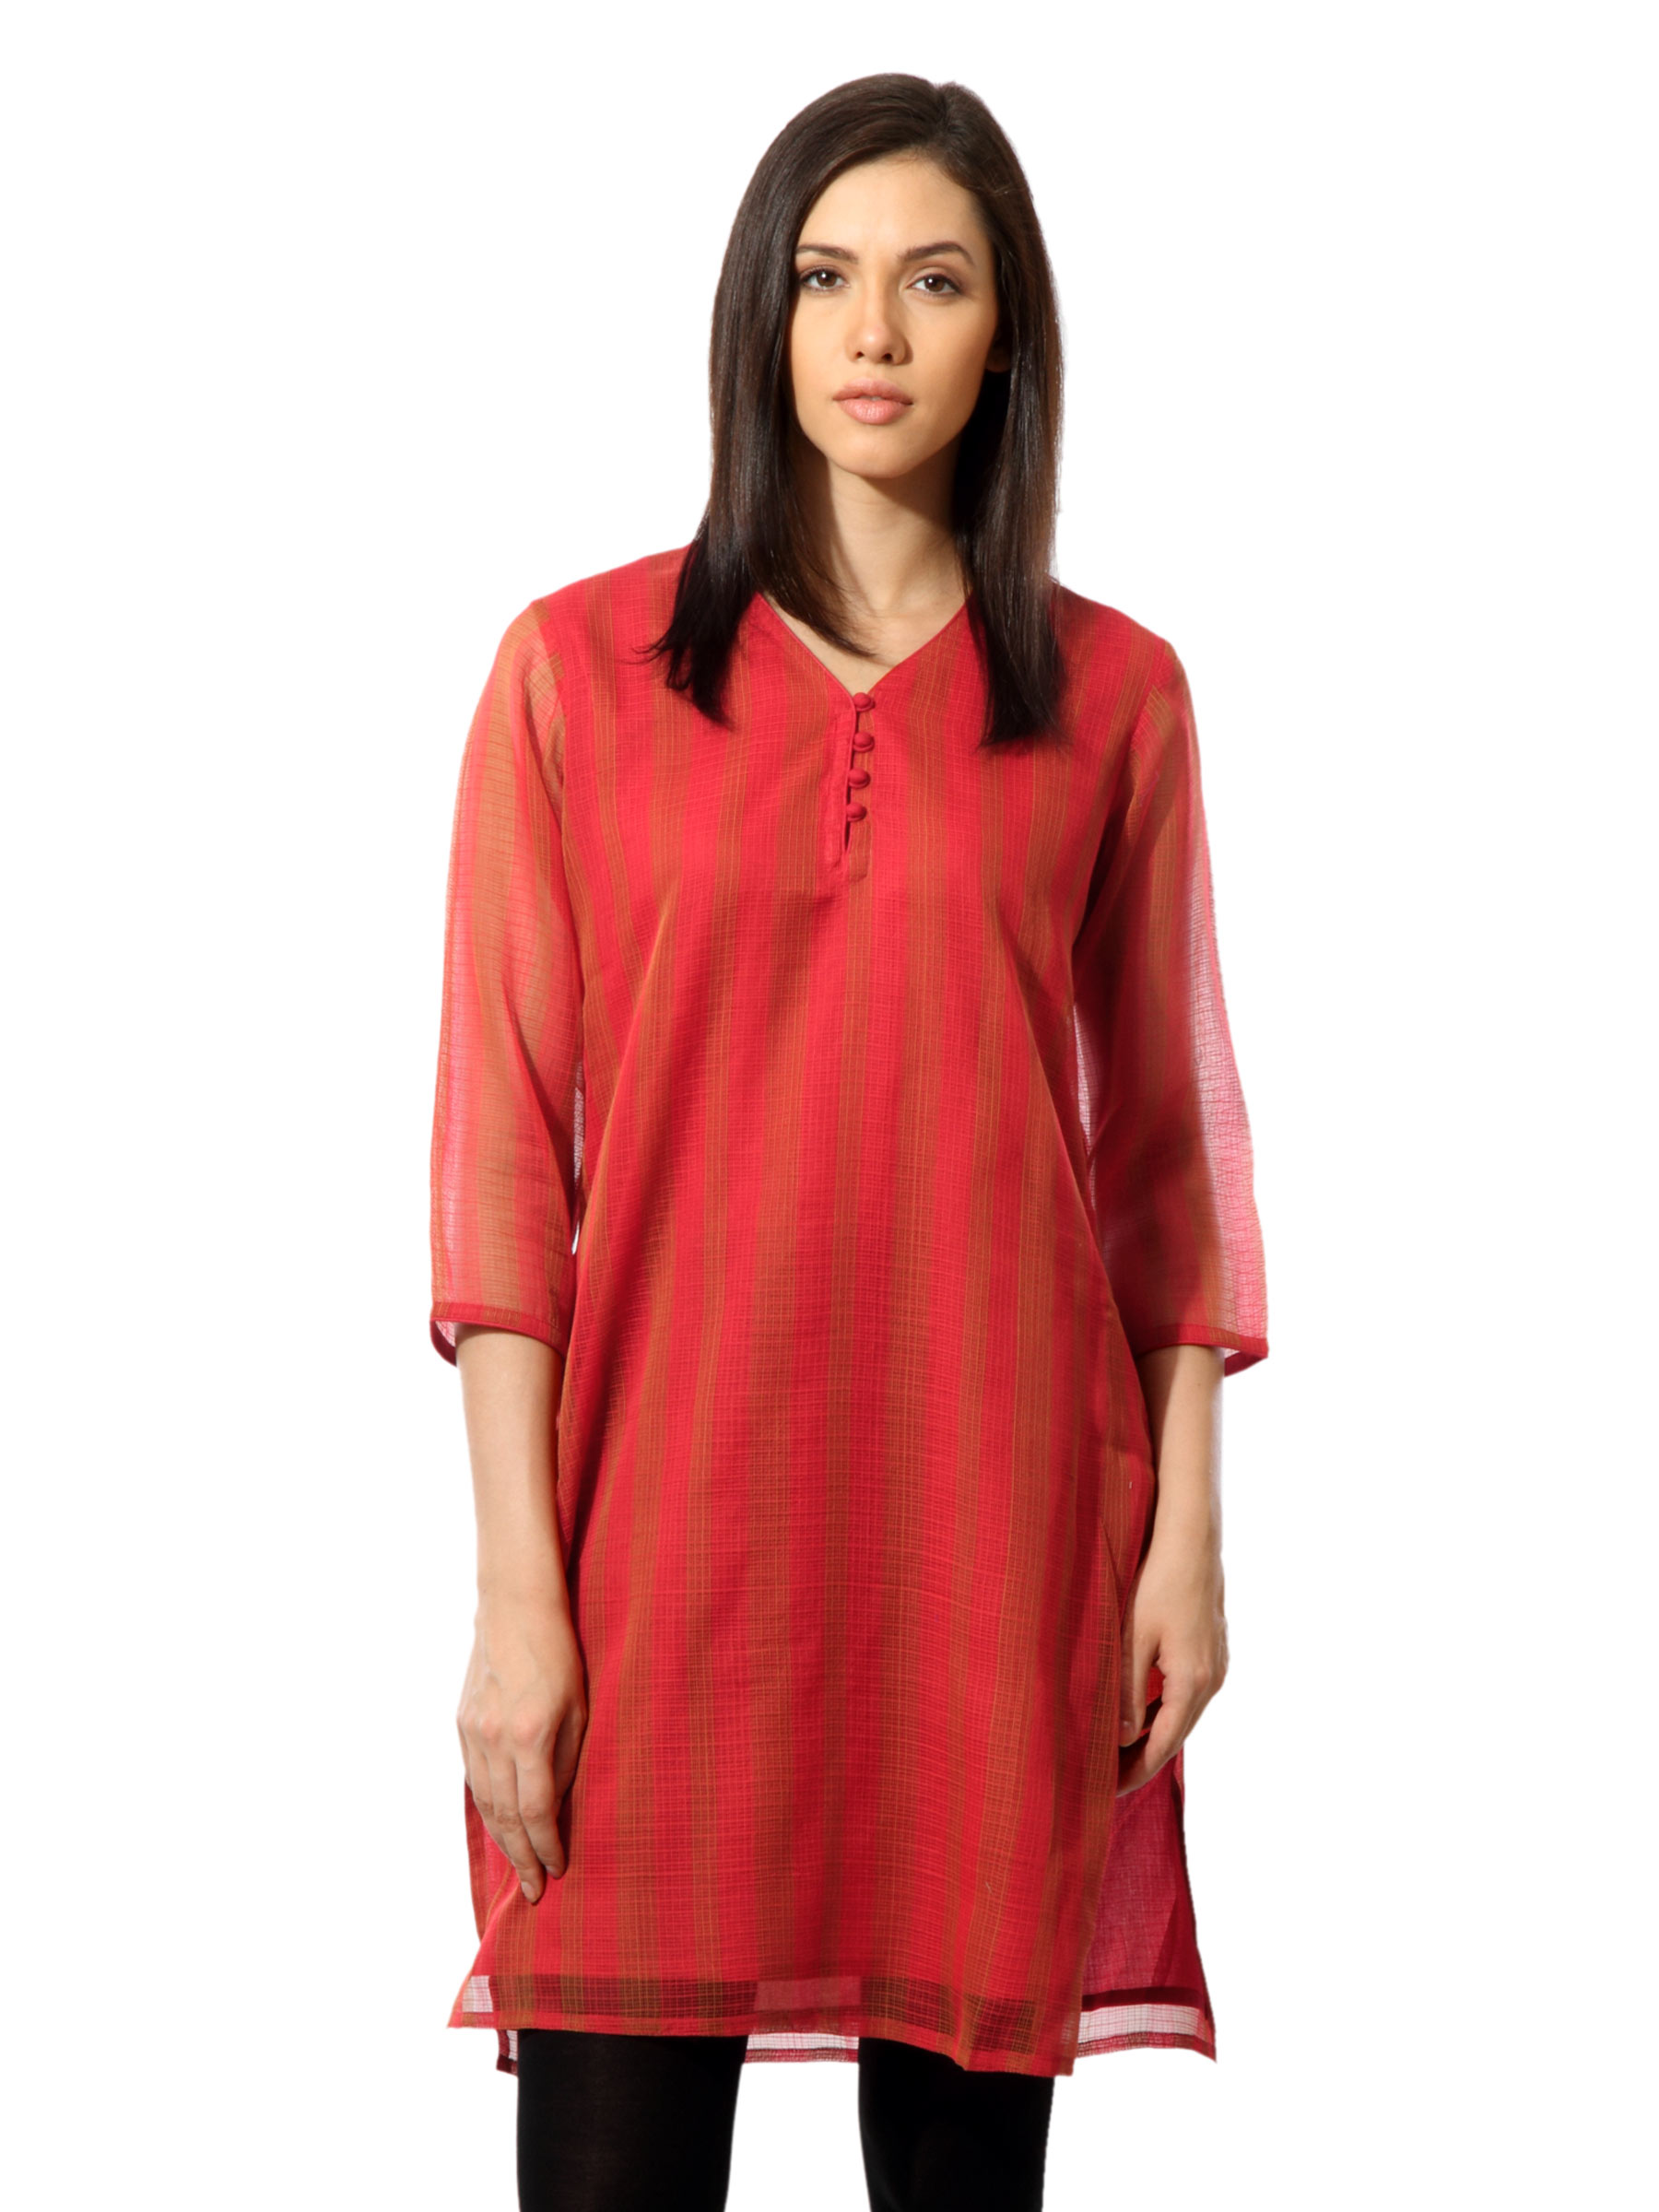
Fabindia Women Red Striped Kurta
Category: Apparel / Topwear / Kurtas
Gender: Women
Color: Red
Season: Summer 2012
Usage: Ethnic